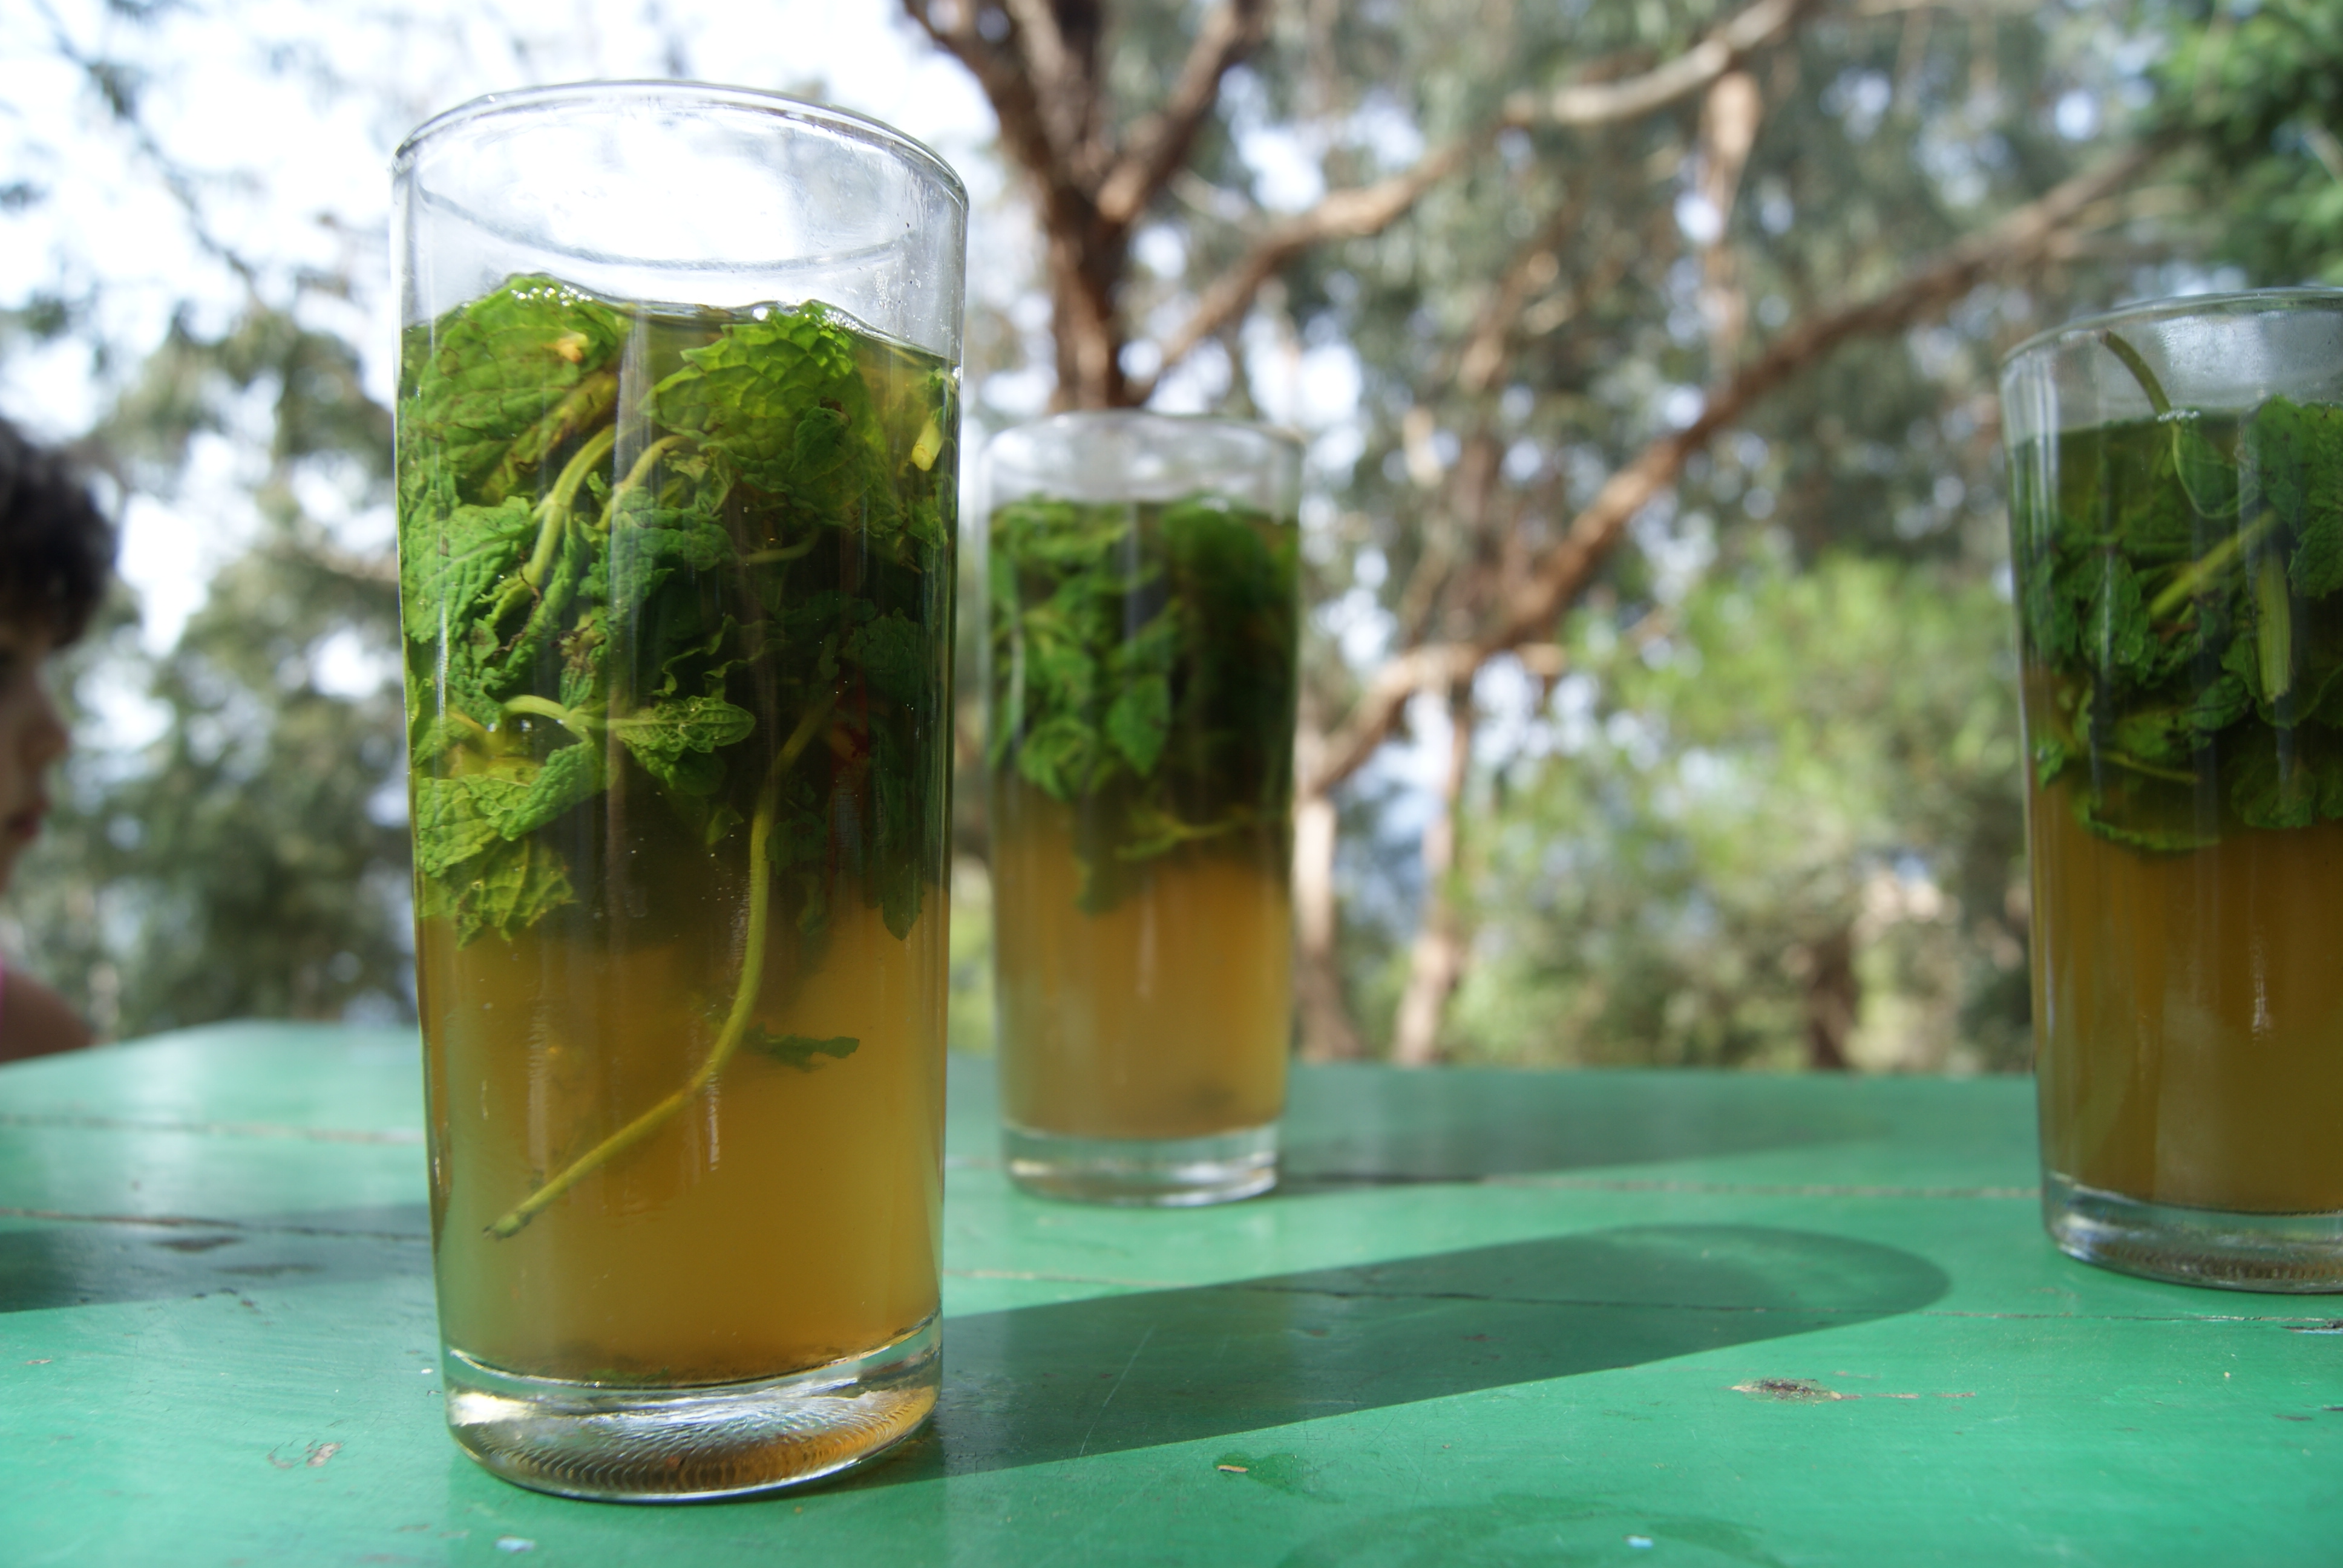
tea, tanger, tangier, morocco, glass, summer, drink, vegetable juice, alcoholic beverage, juice, distilled beverage, shrub, liqueur, mint julep, beer, cocktail, pint, lager, non alcoholic beverage